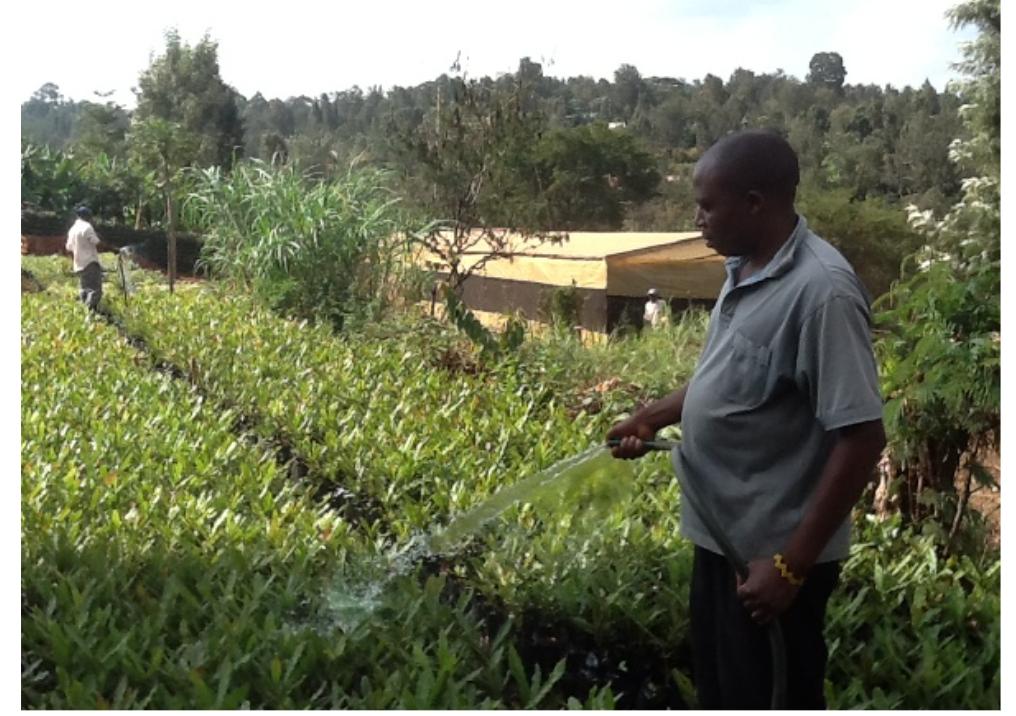
Mfumo wa umwagiliaji wa moja kwa moja kwa kutumia bomba la maji ambapo wakulima wawili wanashiriki katika kumwagilia mimea iliyopangwa kwa mistari. Huu ni mfumo wa umwagiliaji wa manuali unaogegemea nguvu ya binadamu  na bomba la maji kupeleka maji moja kwa moja kwenye mizizi ya mimea.